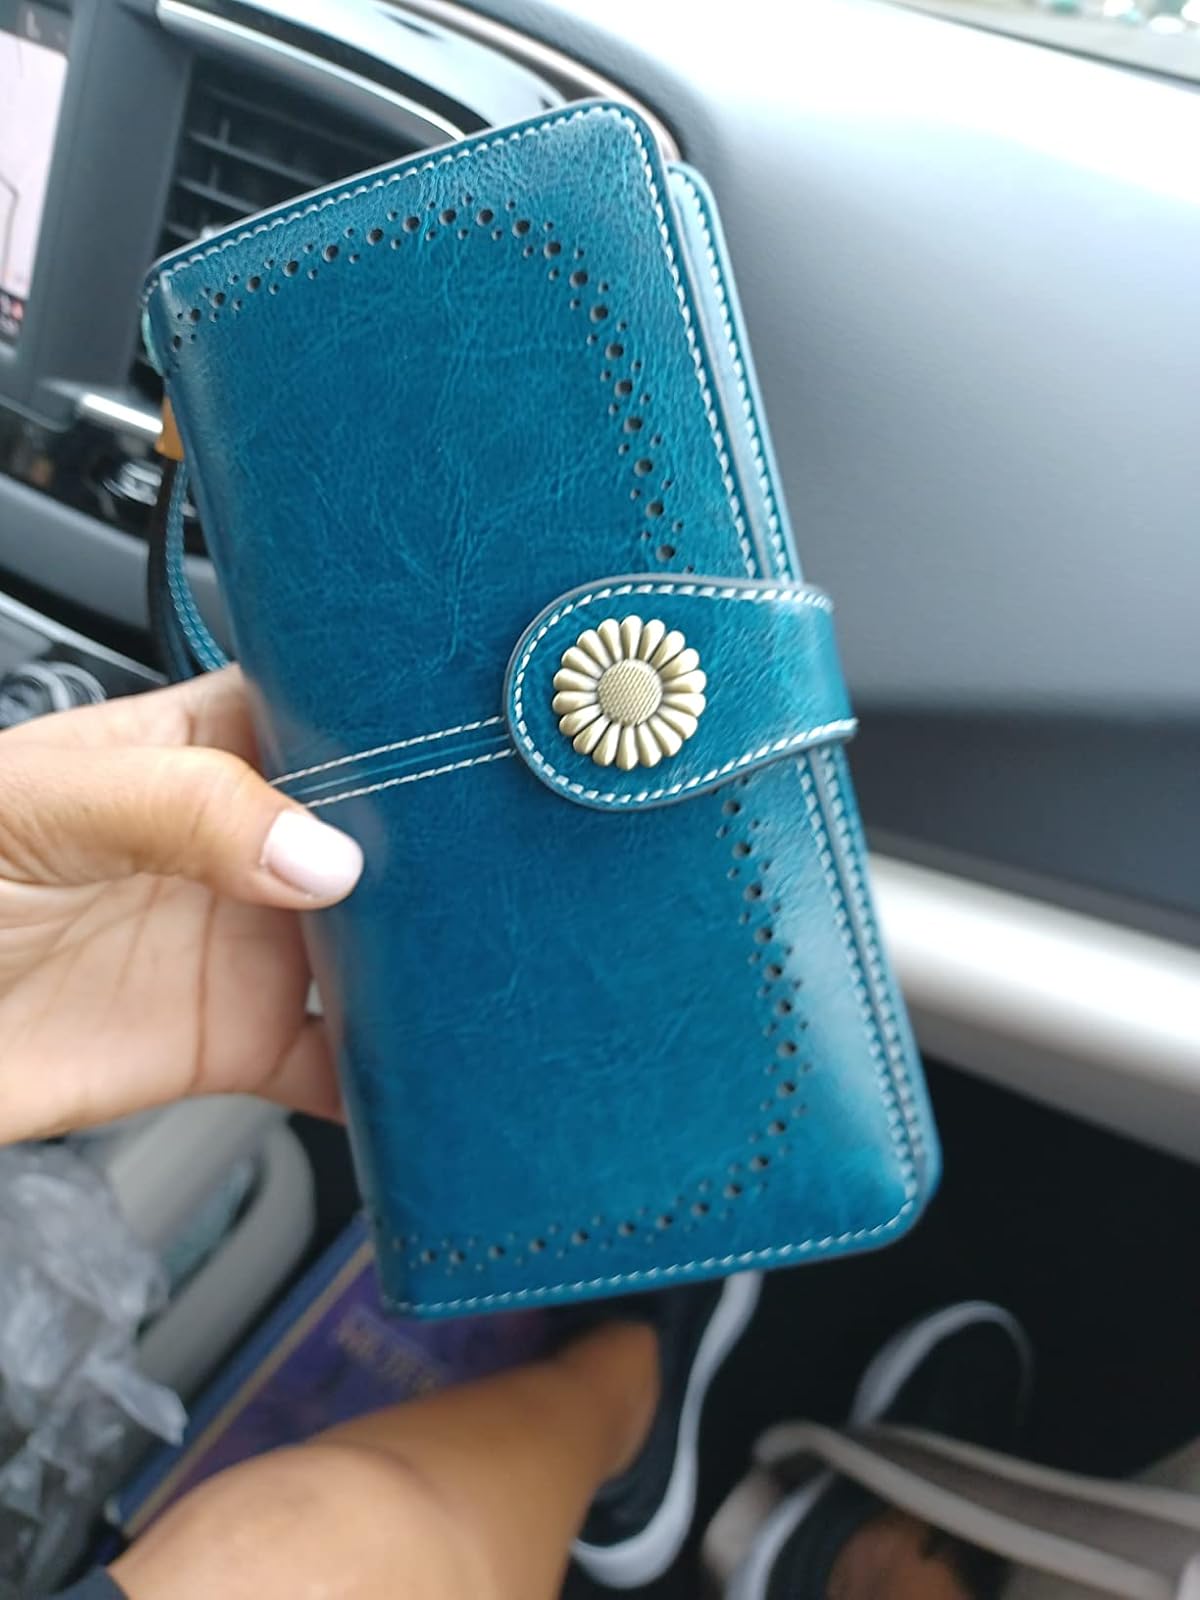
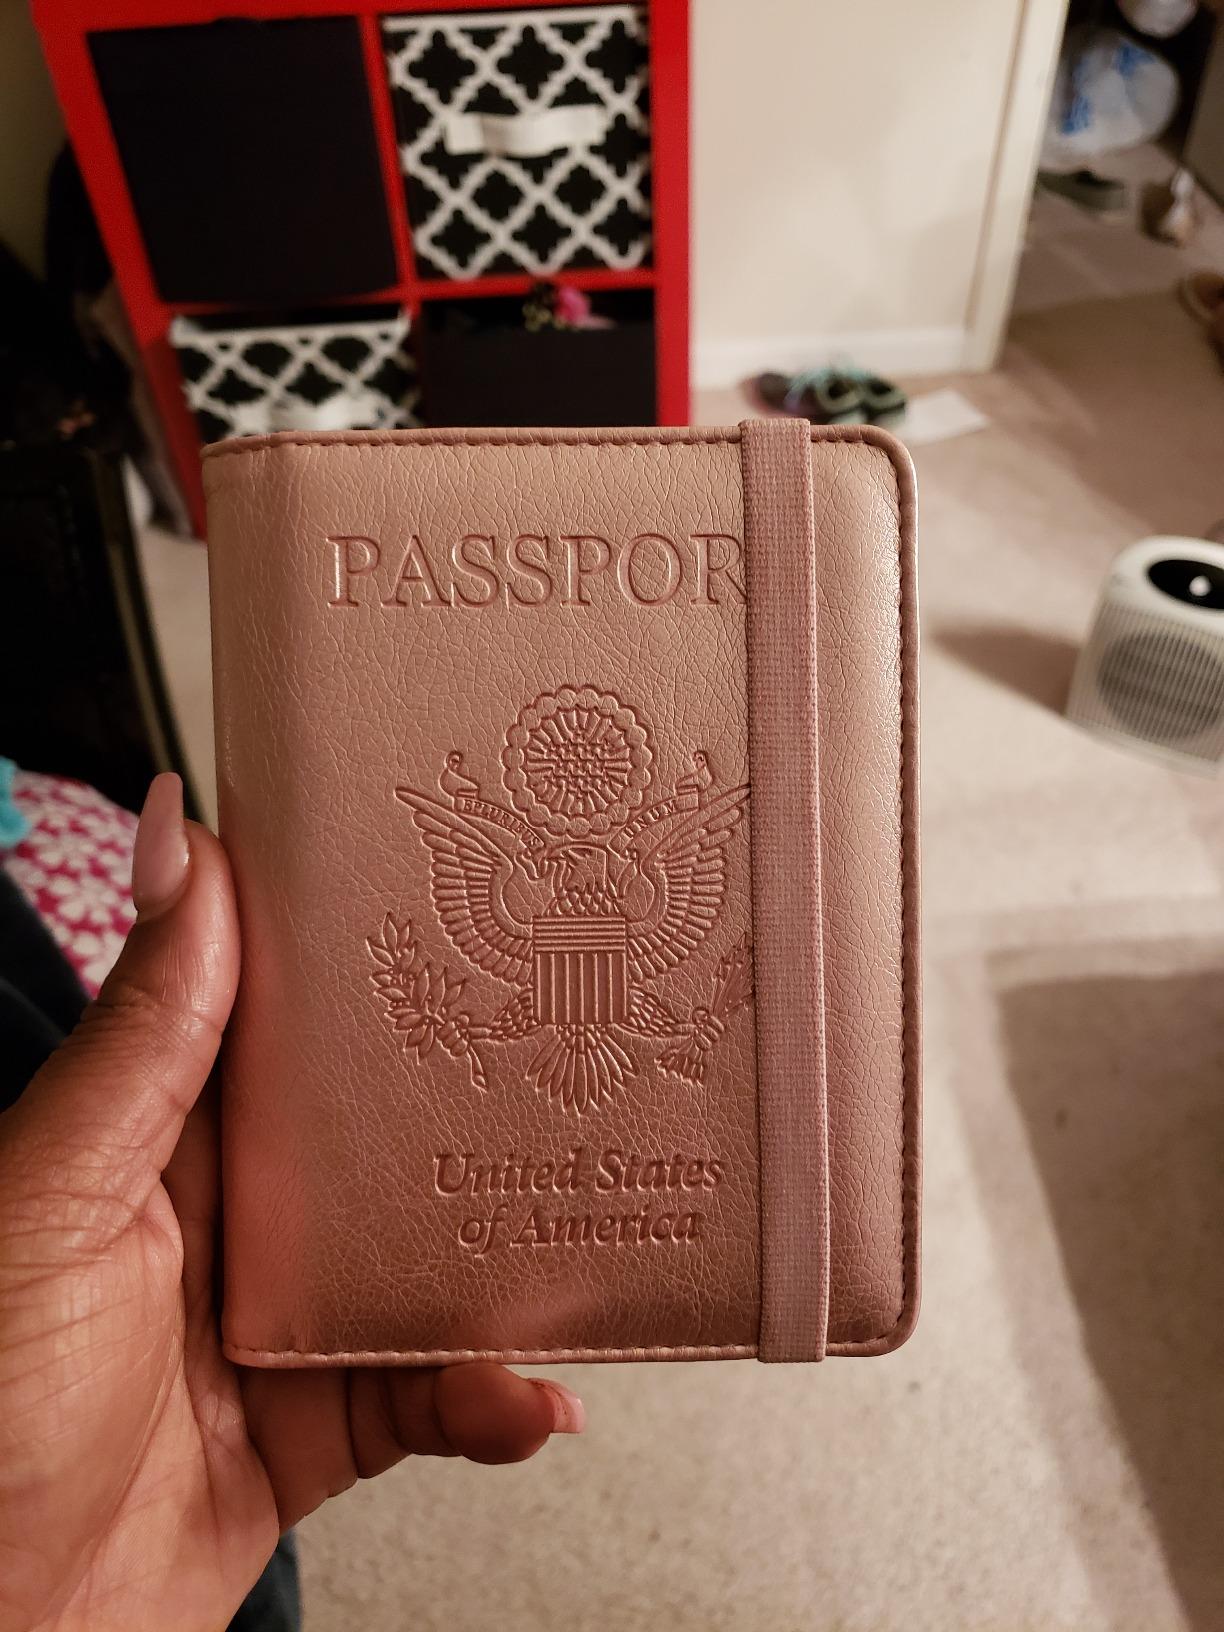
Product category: accessories_wallet
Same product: no